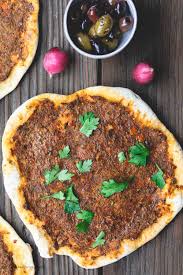
Yemek: lahmacun